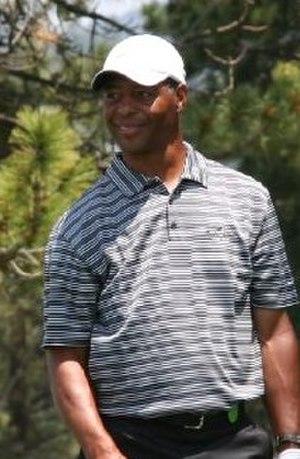
Marcus LeMarr Allen, né le 26 mars 1960 à San Diego en Californie, est un joueur professionnel de football américain évoluant au poste de running back. Légende des Trojans d'USC, ses performances universitaires font de lui une vedette de la ville de Los Angeles dans les pas d'O. J. Simpson. Champion universitaire national en 1978 en tant que fullback de Charles White, il devient running back dès l'année suivante et s'améliore de mois à mois jusqu'à remporter le trophée Heisman lors de sa dernière saison à l'université de Californie du Sud en 1981.